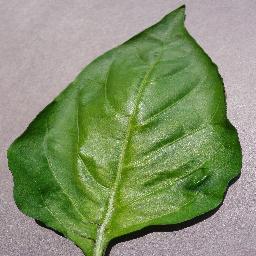
Label: Pepper,_bell___healthy